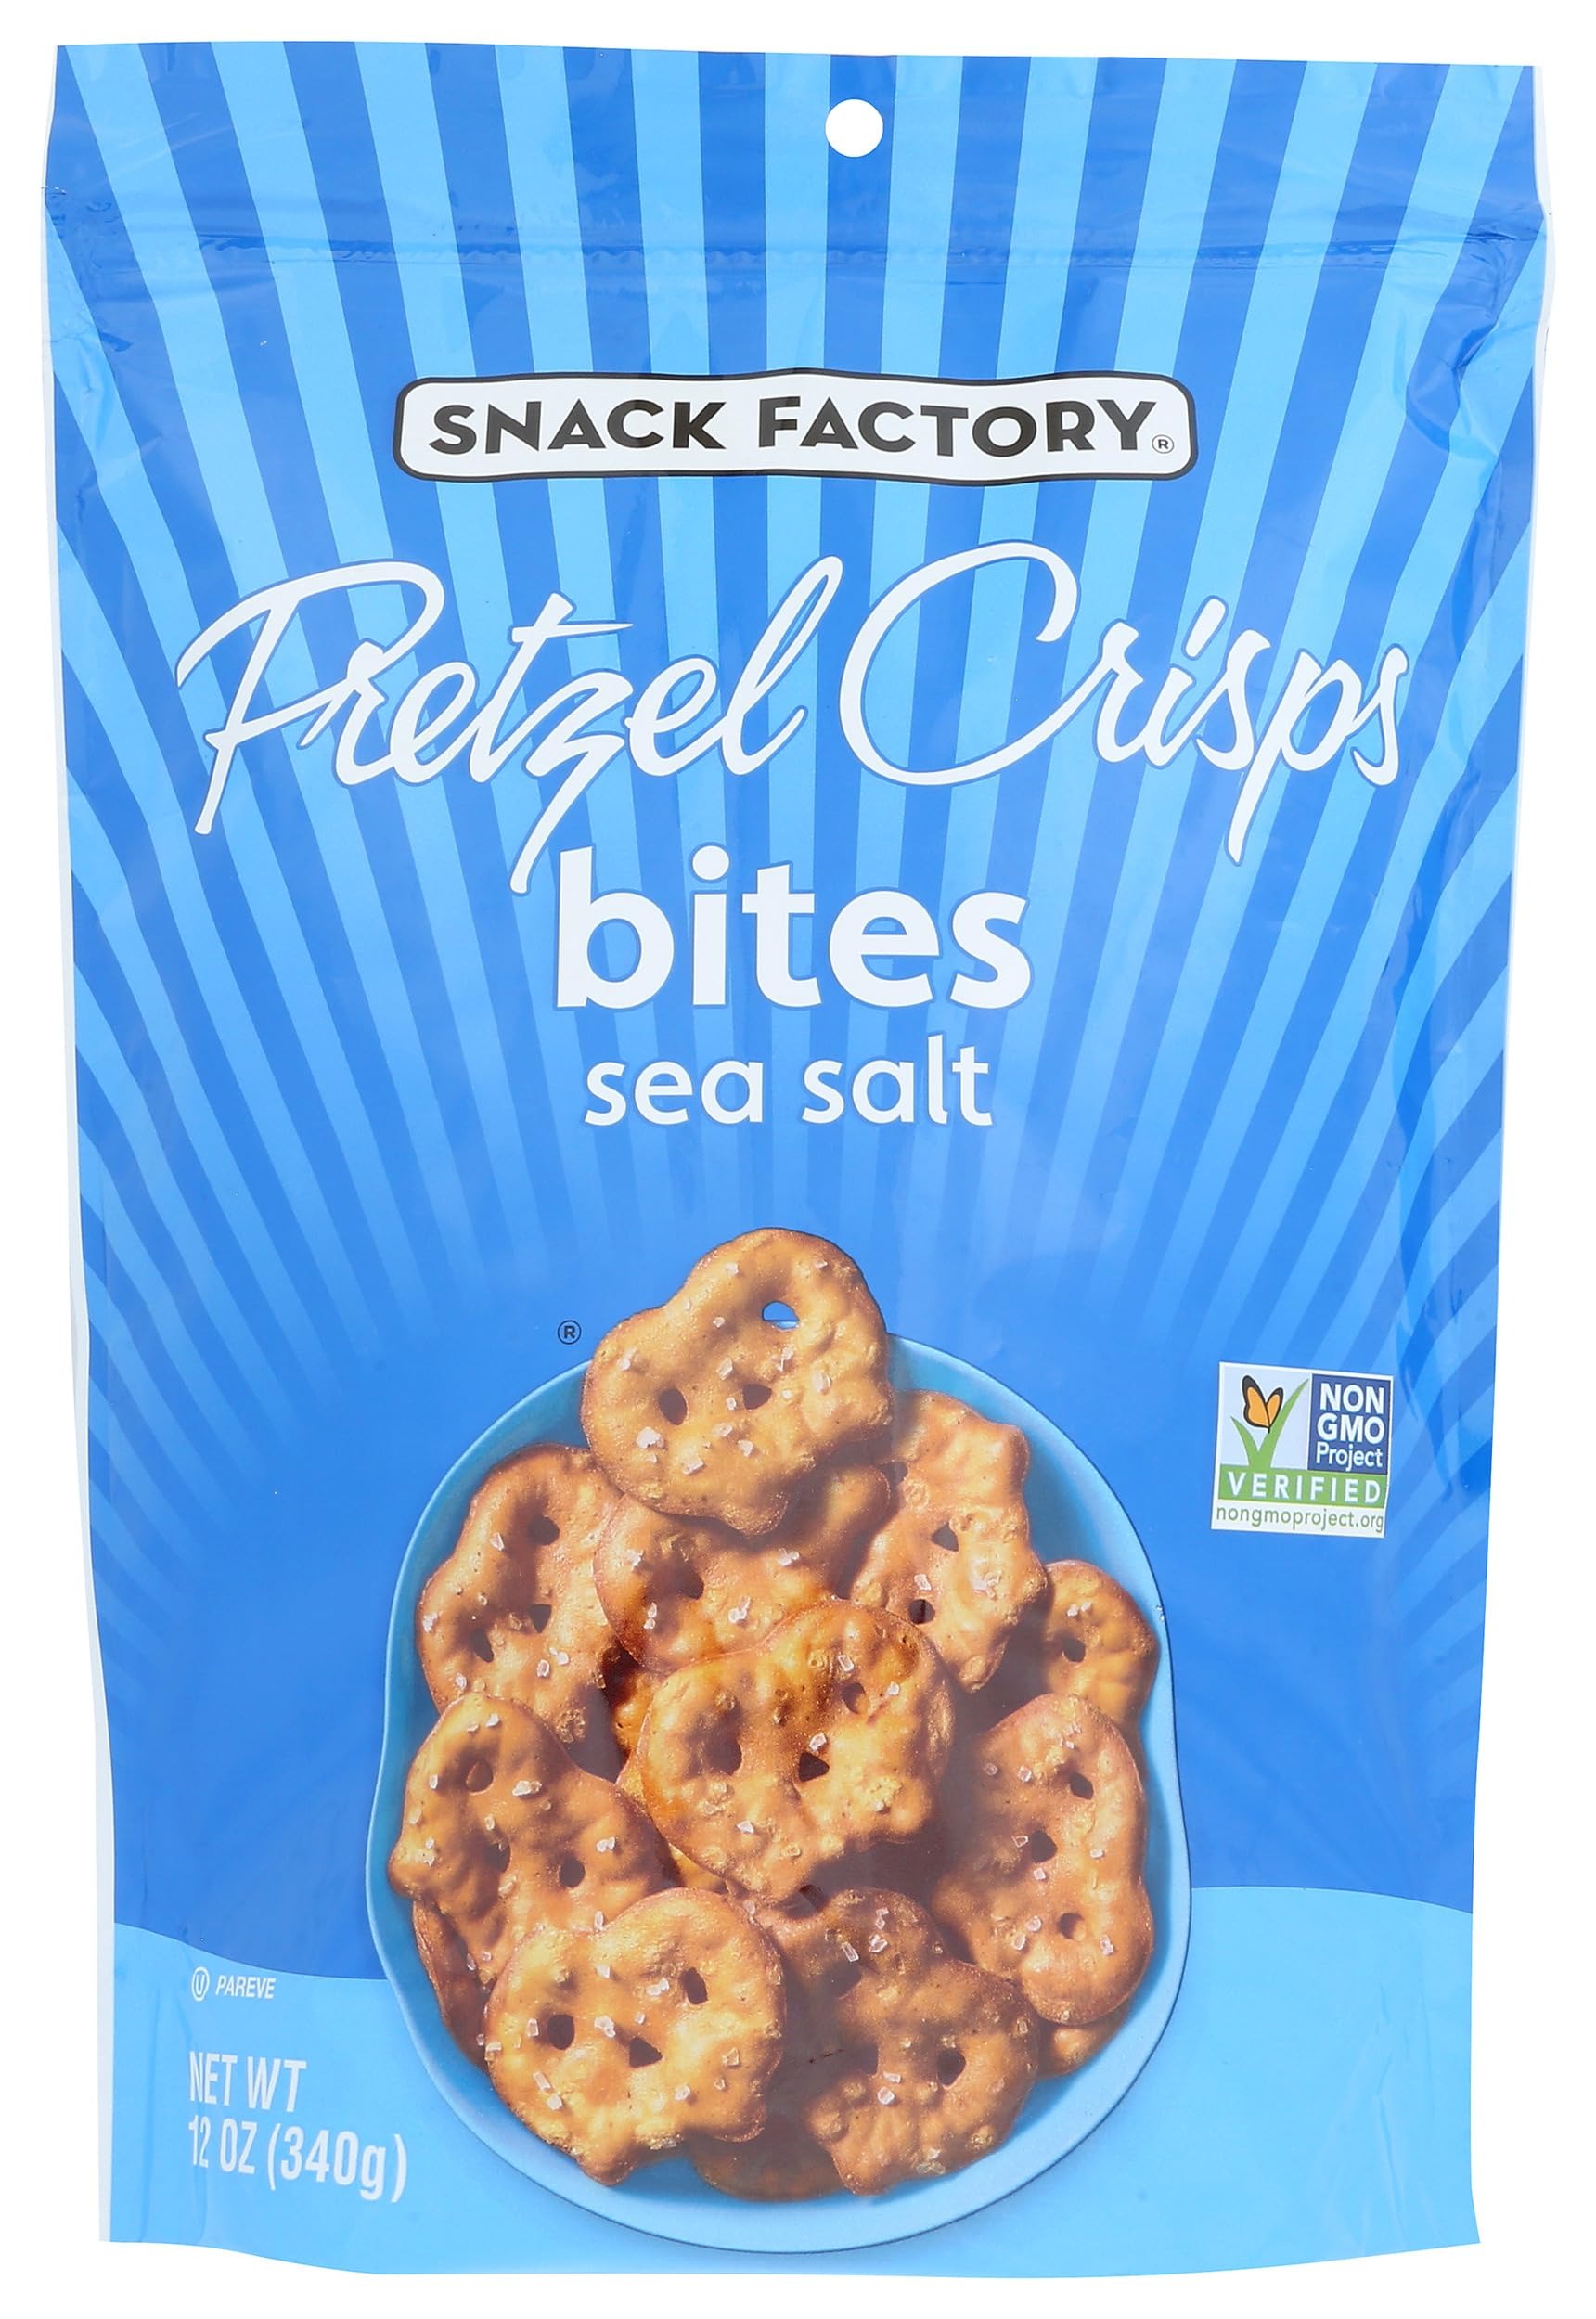
Item Name: Snack Factory Pretzel Crisps Bites, Sea Salt, Baked, No Artificial Colors, Kosher, Non-GMO, 12 Ounce (Pack of 12)
Bullet Point: Snack Factory Pretzel Crisps Bites, Sea Salt, Baked, No Artificial Colors, Kosher, Non-GMO, 12 Ounce (Pack of 12)
Value: 144.0
Unit: Ounce

Price: 5.49